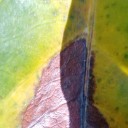
Label: Phoma